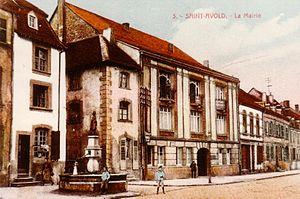
Saint-Avold [sɛ̃t‿avɔld] est une commune française située dans le département de la Moselle, en Lorraine, au sein de la nouvelle entité administrative Grand Est.